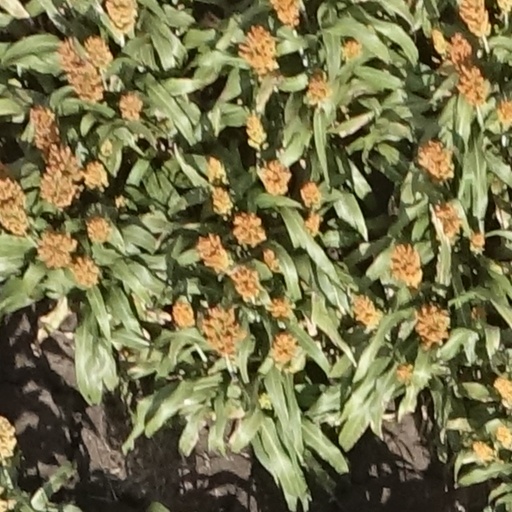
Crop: sorghum